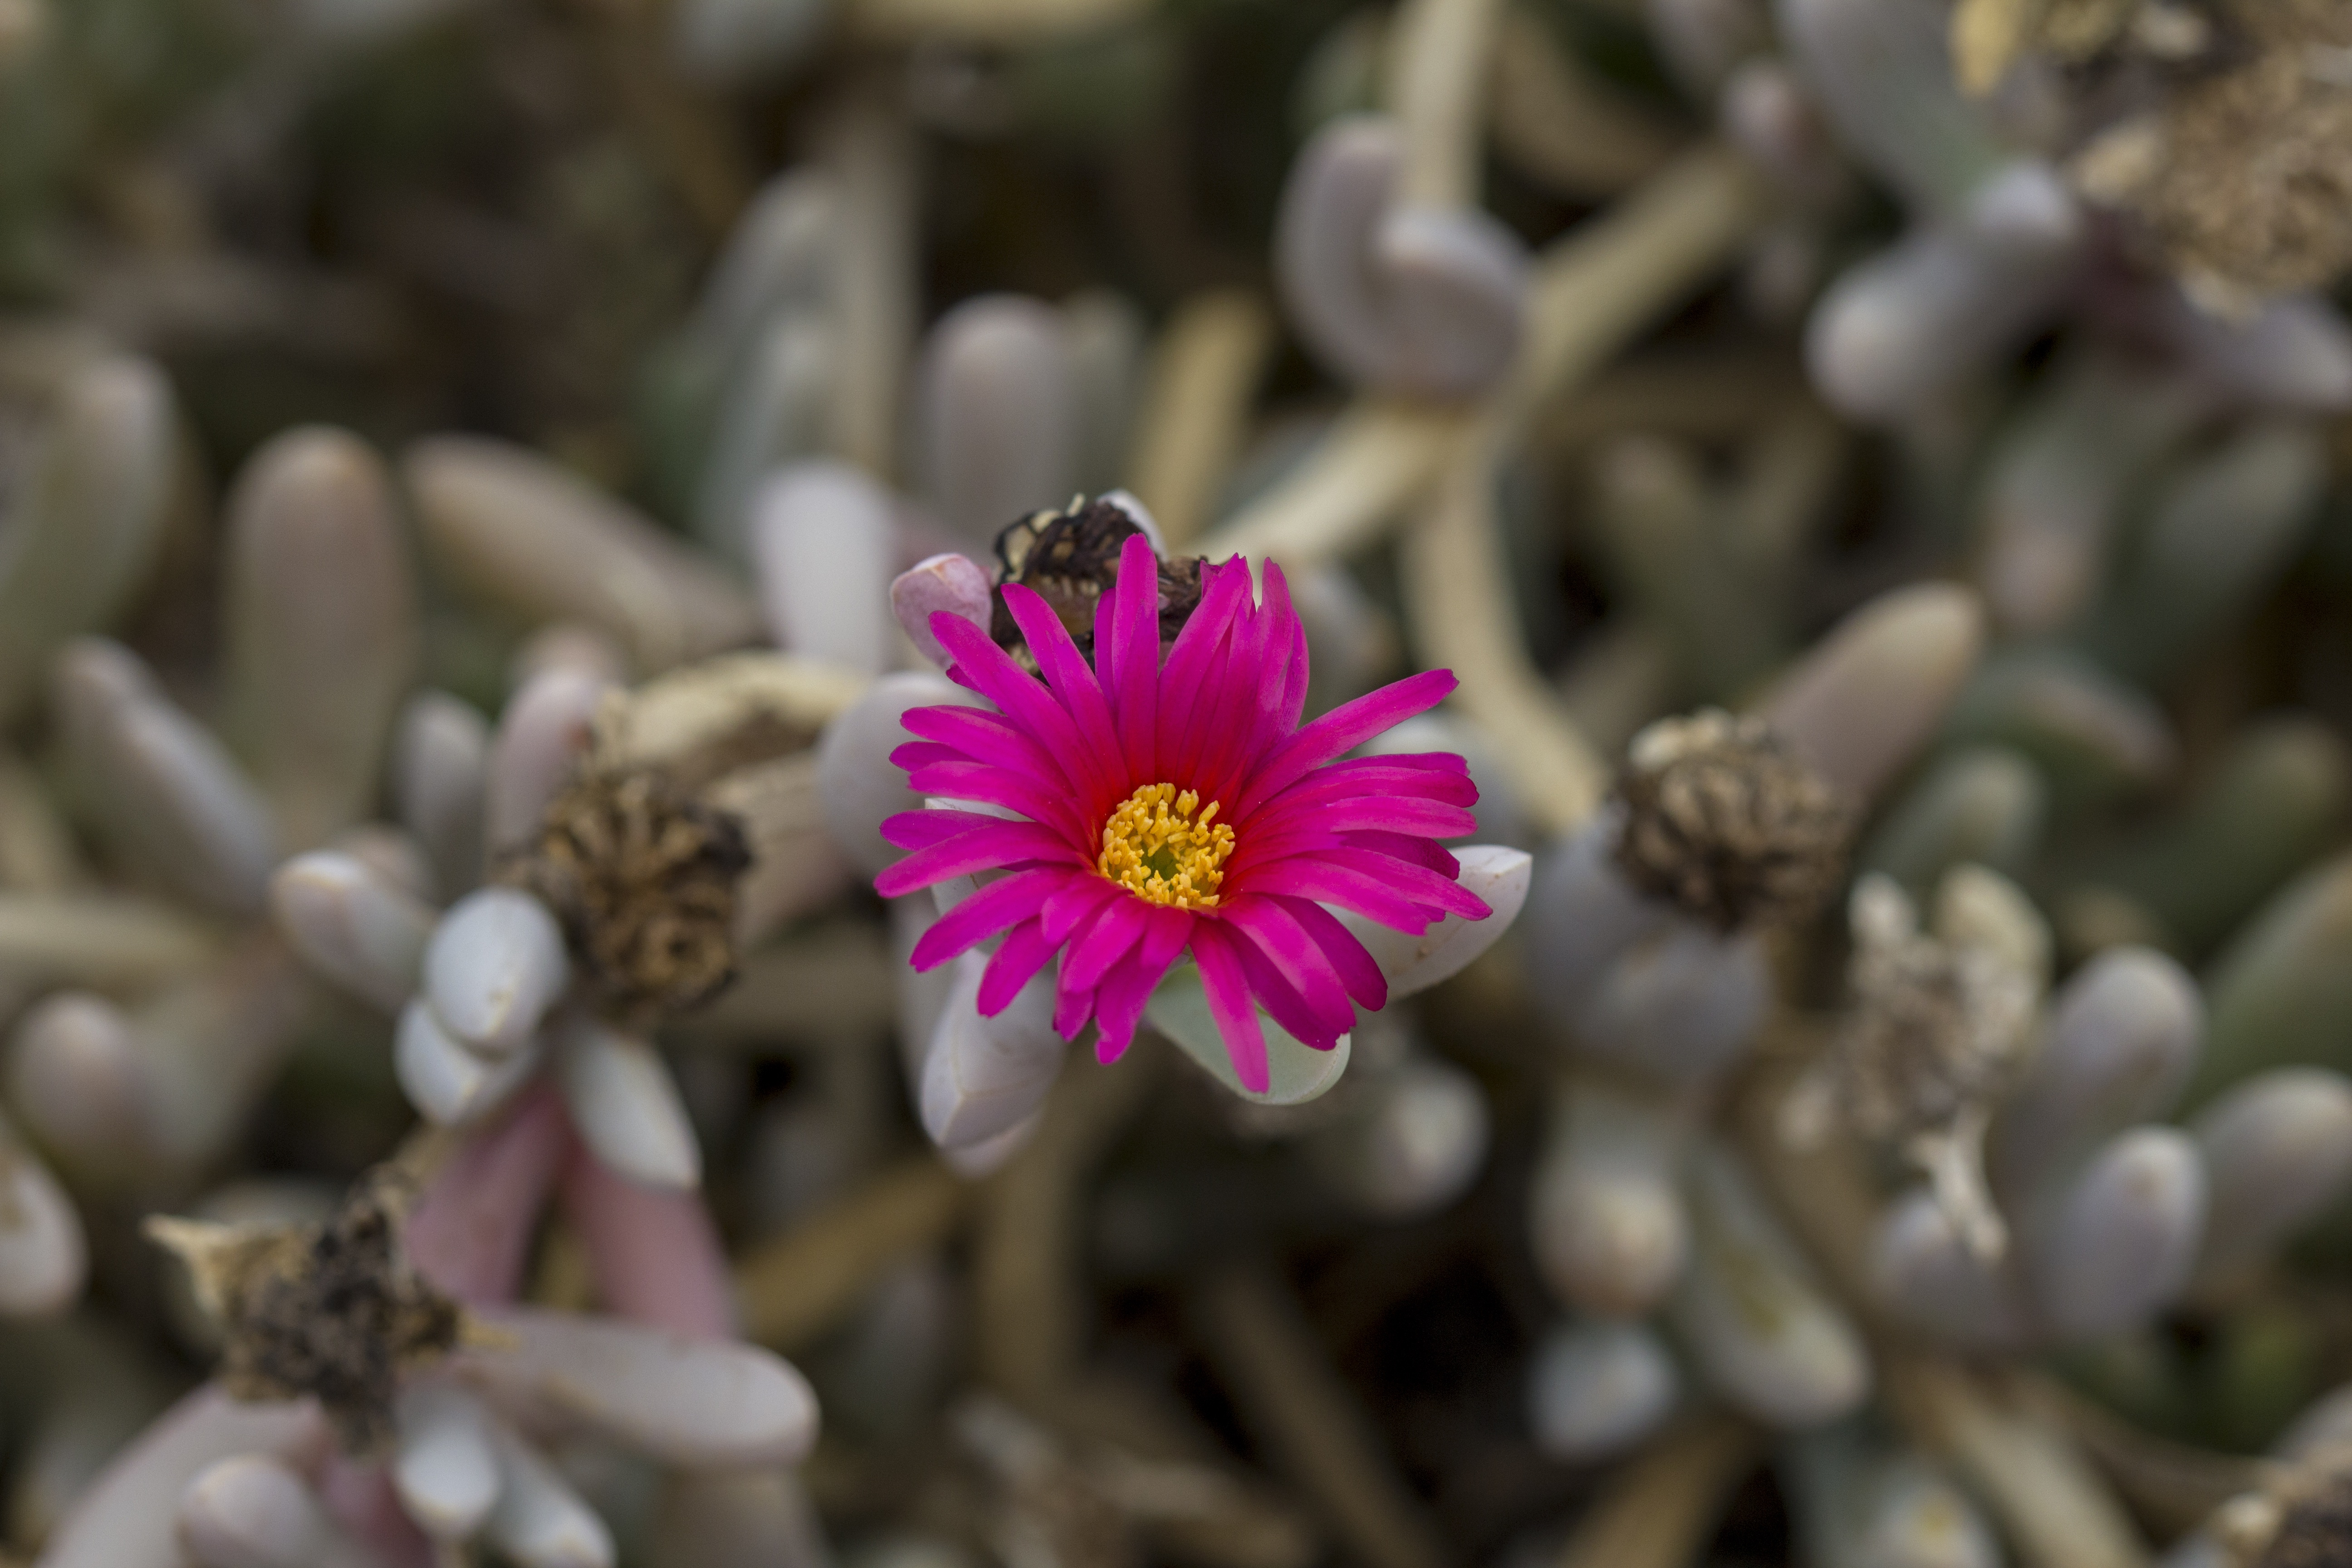
nature, blossom, plant, flower, petal, bloom, summer, spring, botany, close, flora, wild flower, wildflower, close up, red flower, pink flower, macro photography, beautiful flower, flowering plant, daisy family, natural plant, land plant